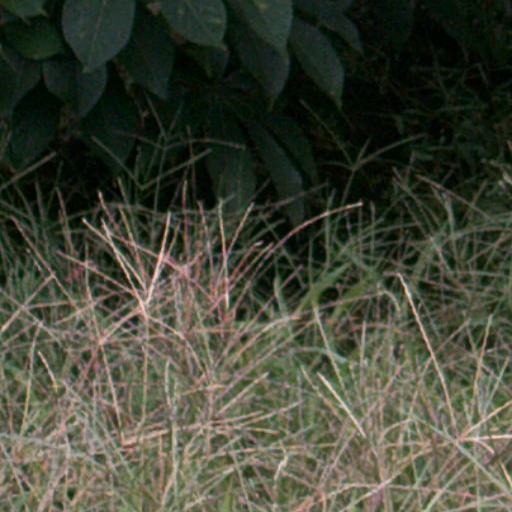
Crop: cassava